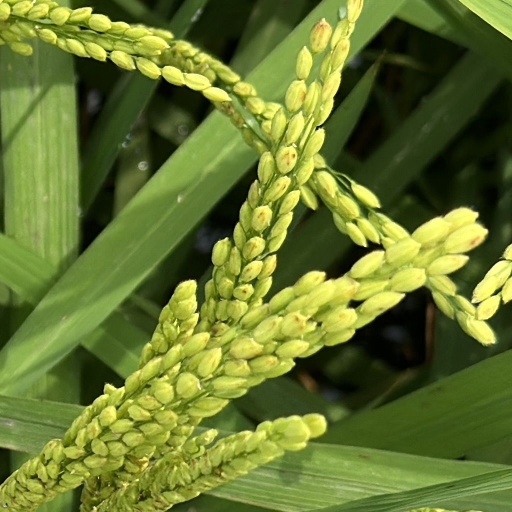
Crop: rice